Philip of Majorca

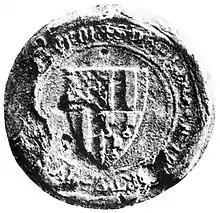
Philip's seal as treasurer of Tours

Philip of Majorca (1288–1343) was an infante and a Franciscan who served as regent of the Kingdom of Majorca between 1324 and 1329. Both as a theologian and as regent, Philip was a noted supporter of the Beguines and Spiritual Franciscans, preaching poverty for all clerics. He spent a large part of his career unsuccessfully trying to establish a new Franciscan-based religious order.